Wall Street Wizard

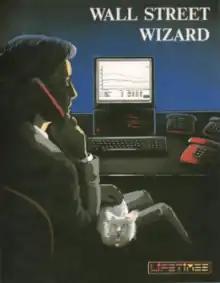

Wall Street Wizard is a 1988 German video game later published in 1990 by Data Liberation in English.